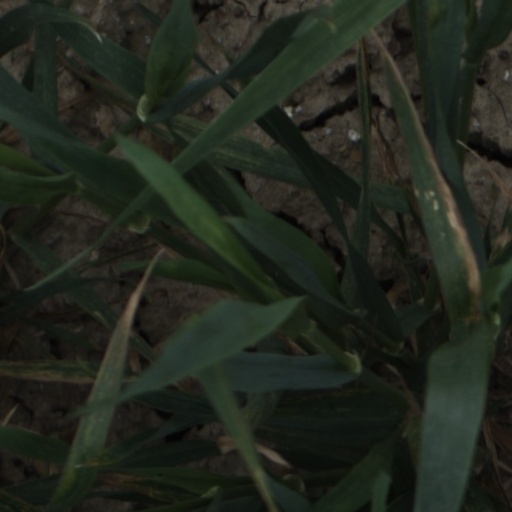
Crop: wheat